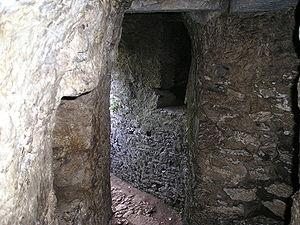
Dungeon Keeper est un jeu de stratégie de Peter Molyneux développé par Bullfrog et édité par Electronic Arts en 1997, pour les plateformes DOS et Windows. Cet article concerne ces versions, considérées en 2014 comme des abandonwares, qui peuvent se jouer en solo ou à plusieurs.